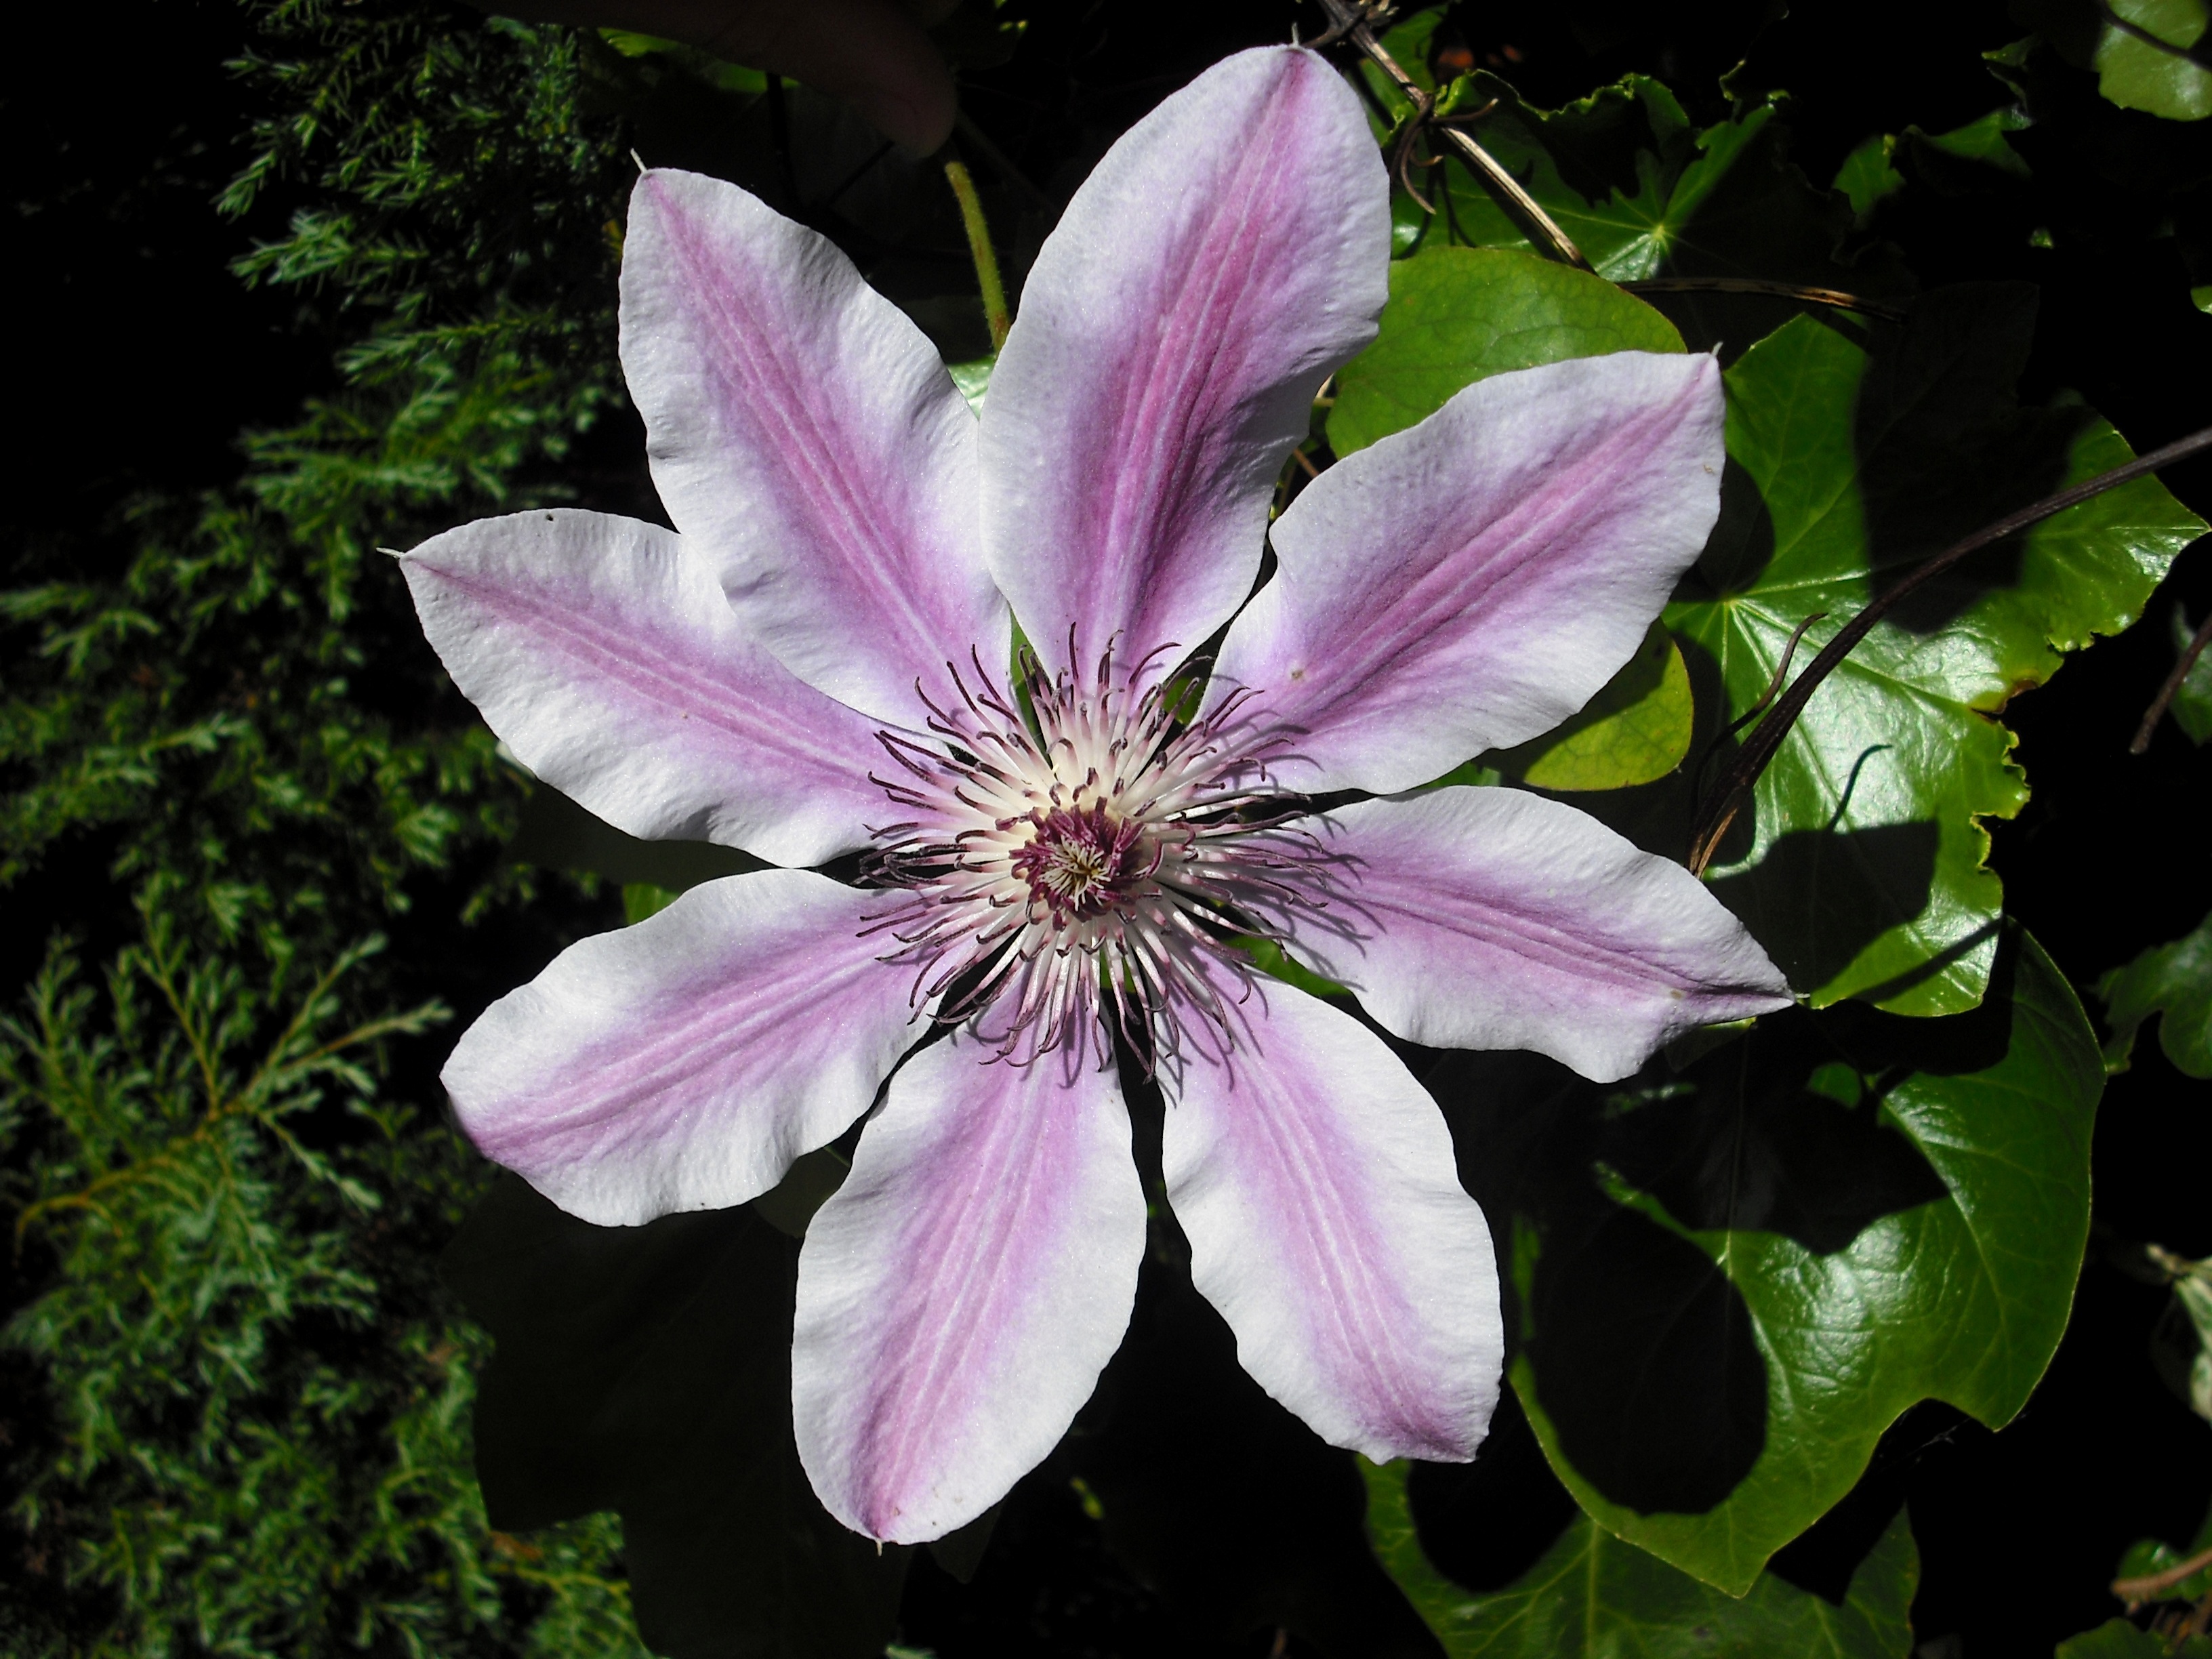
blossom, plant, flower, petal, bloom, macro, fresh, botany, colorful, flora, wildflower, petals, clematis, macro photography, flowering plant, land plant, nellie moser